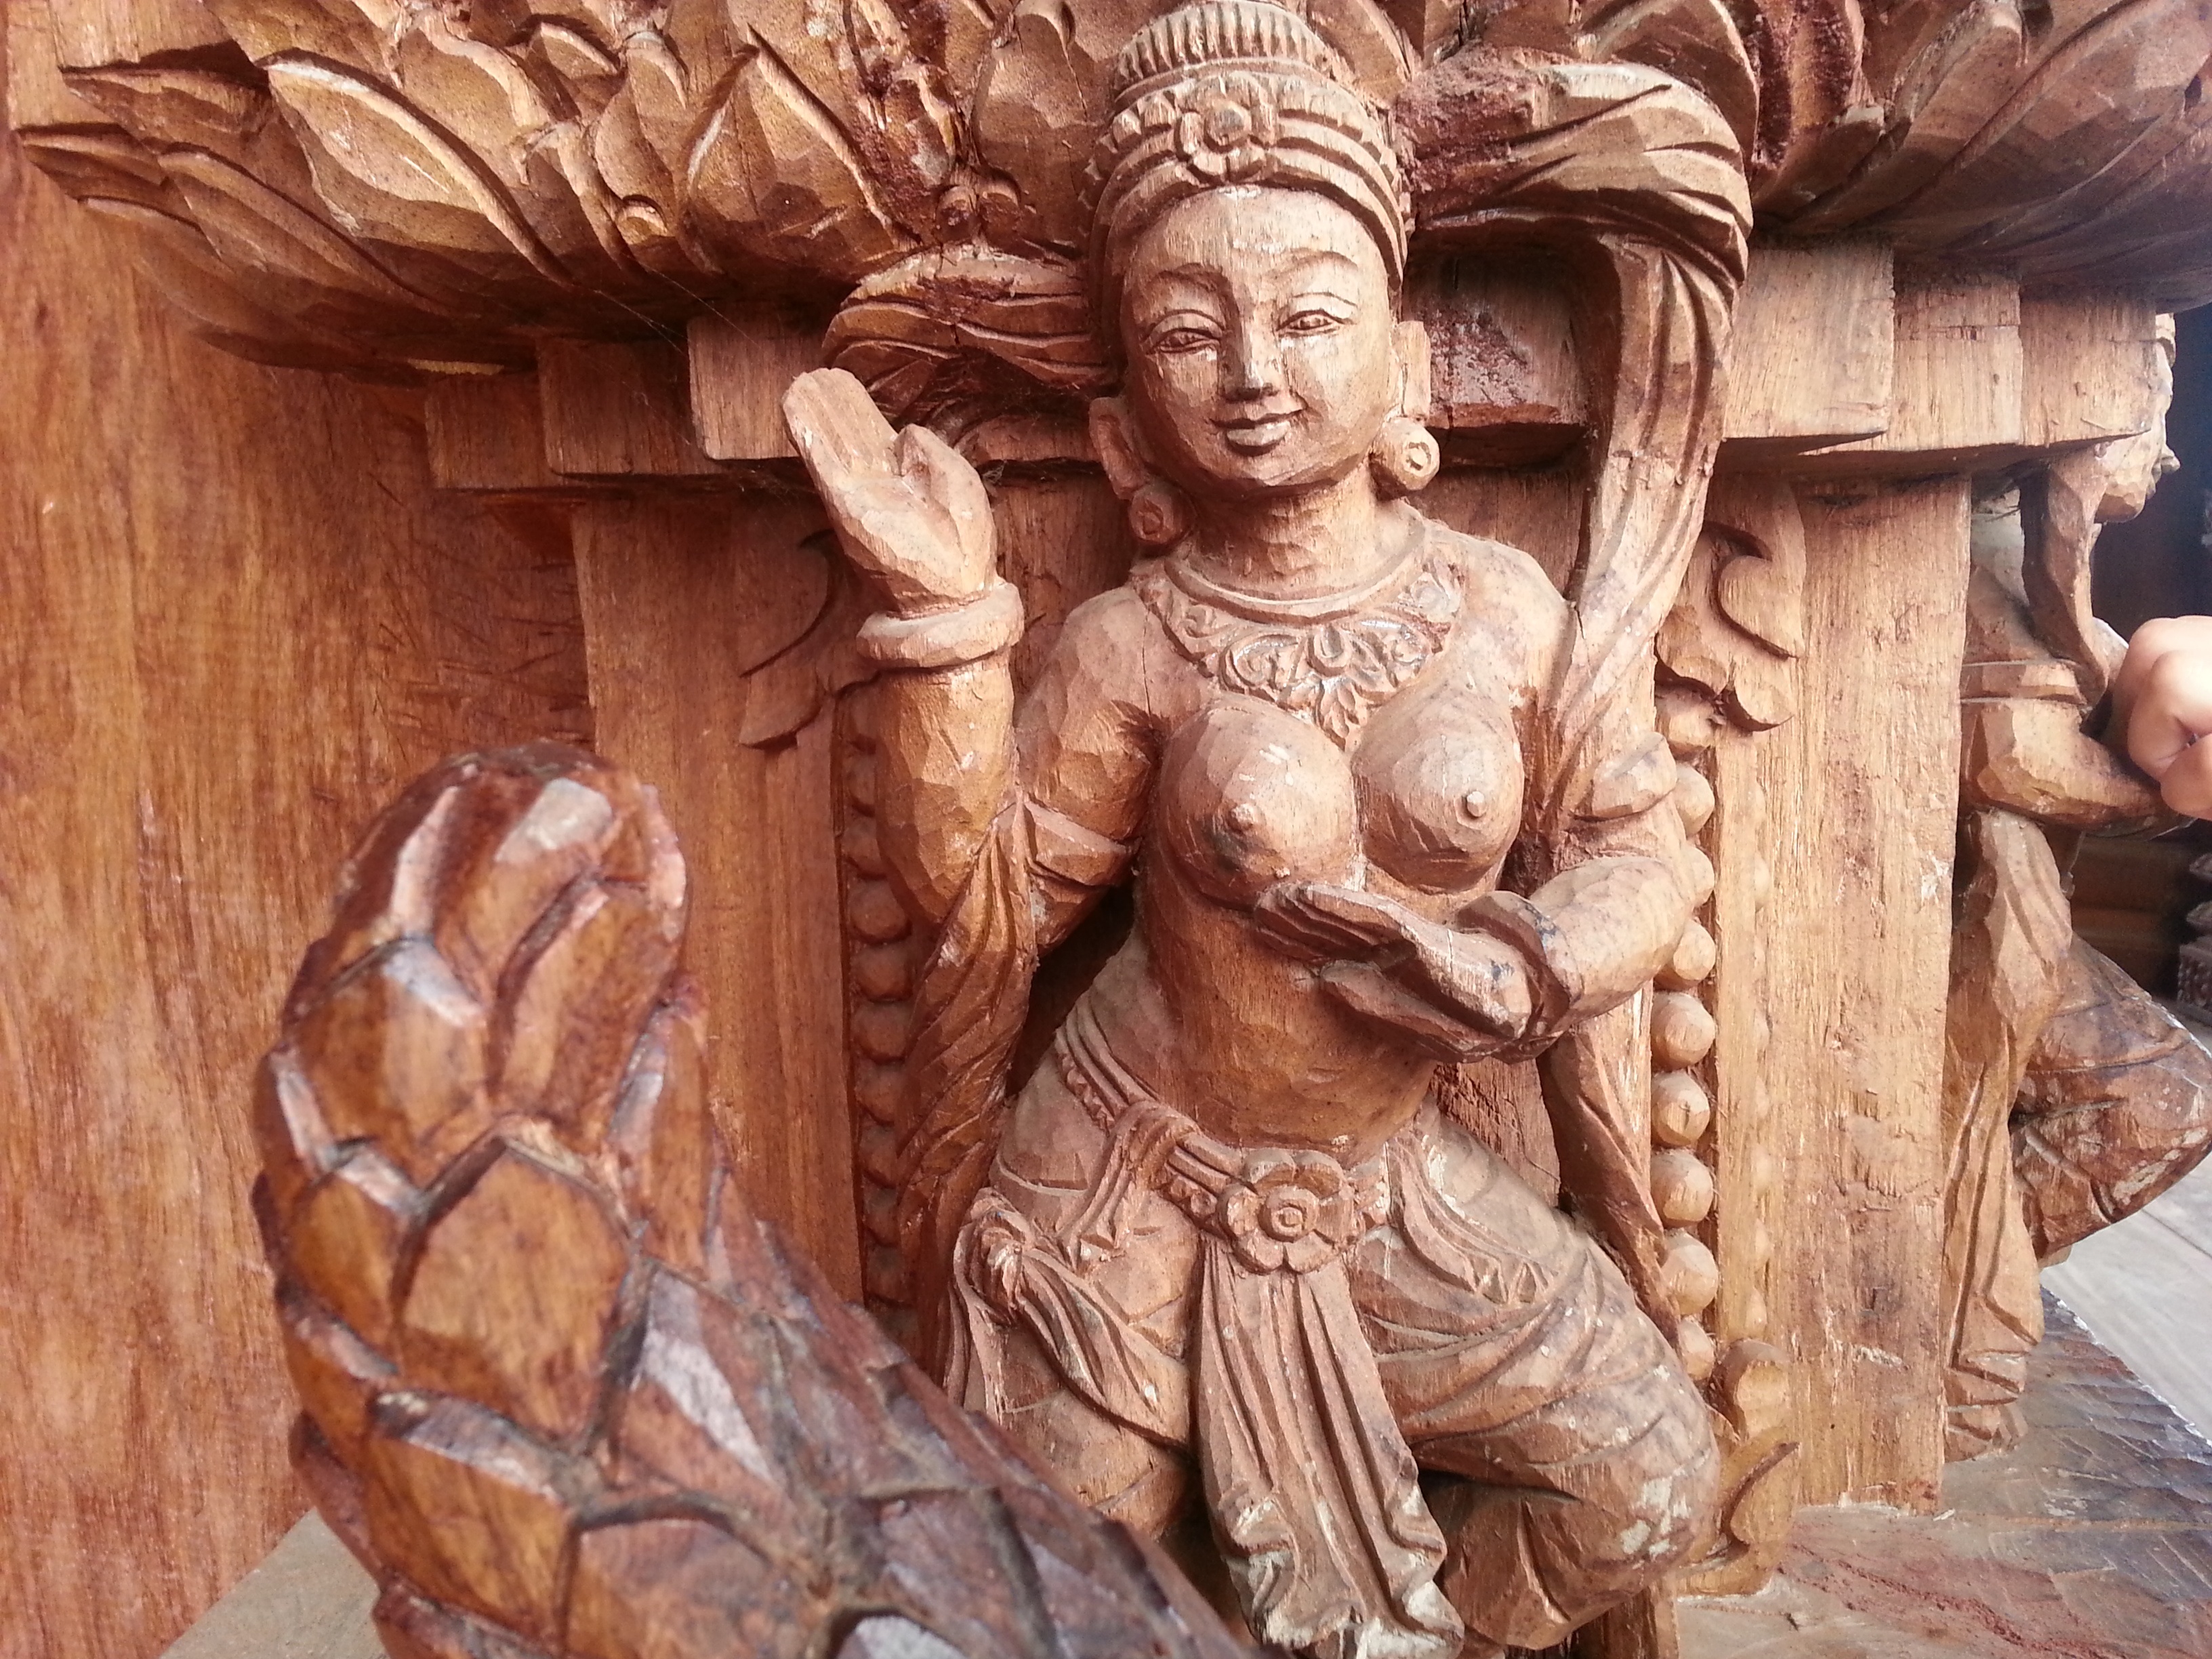
wood, woman, monument, solitude, statue, asia, landmark, tourism, thailand, sculpture, art, figure, temple, carving, relief, pattaya, sex, mythology, erotic, breasts, stone carving, ancient history, classical sculpture